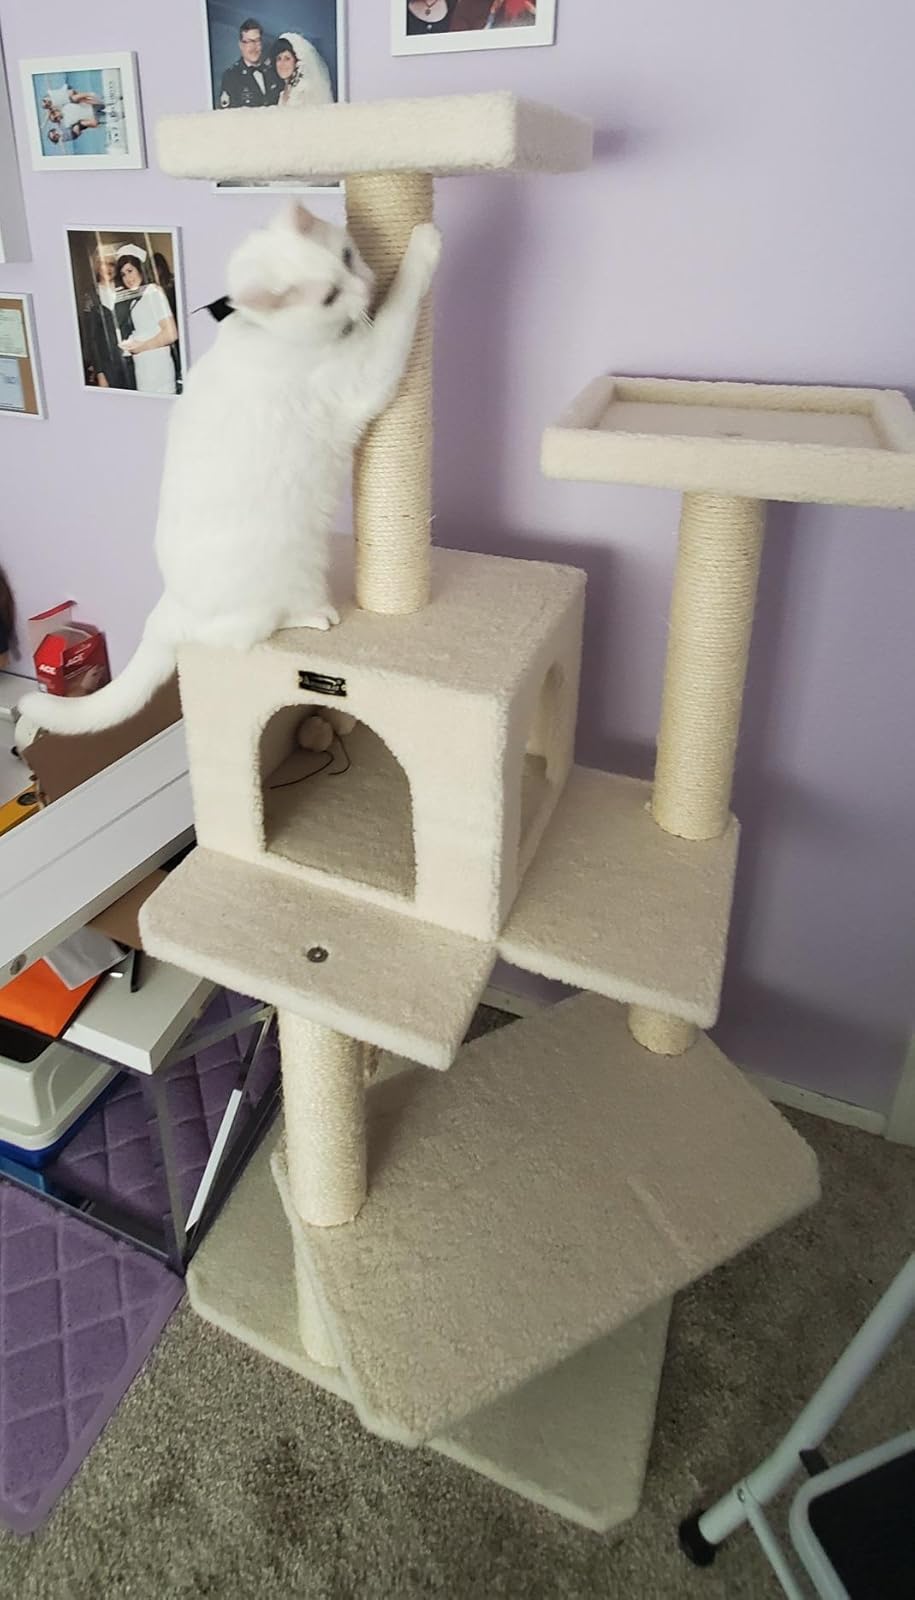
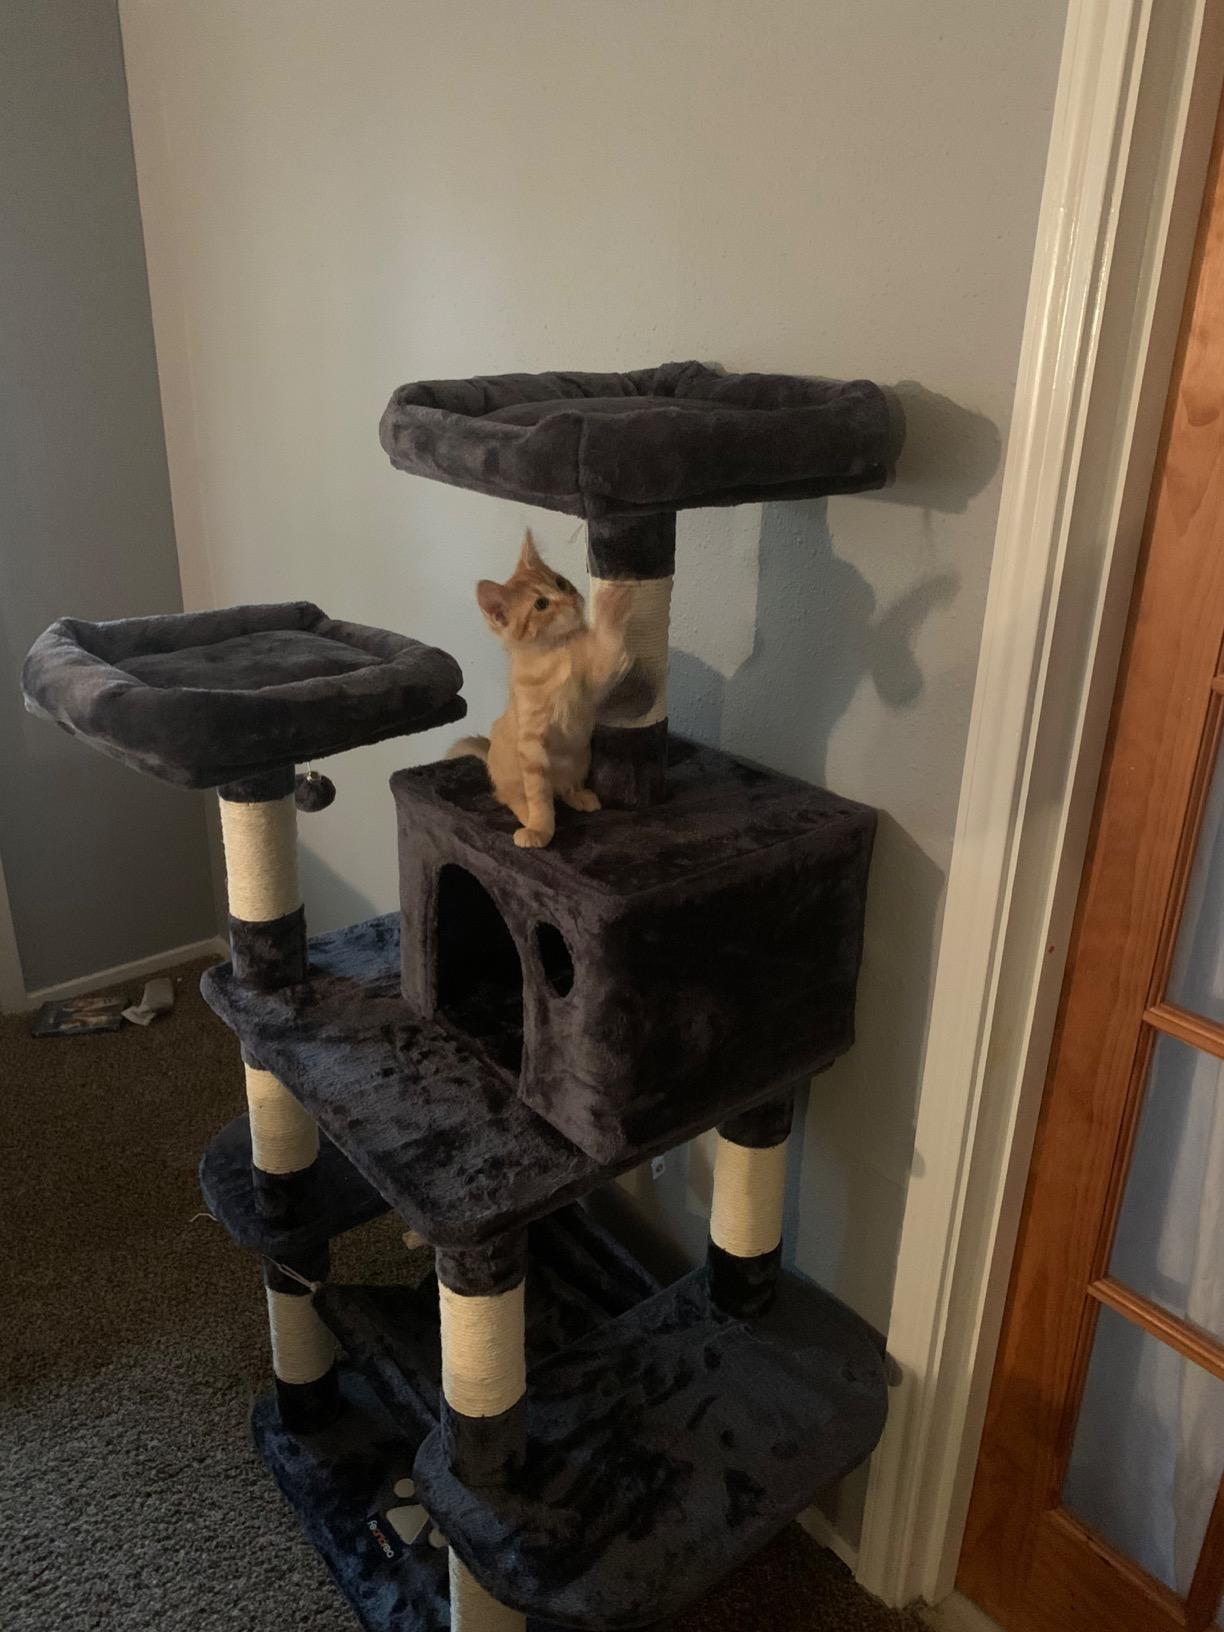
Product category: items_cat tree
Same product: no